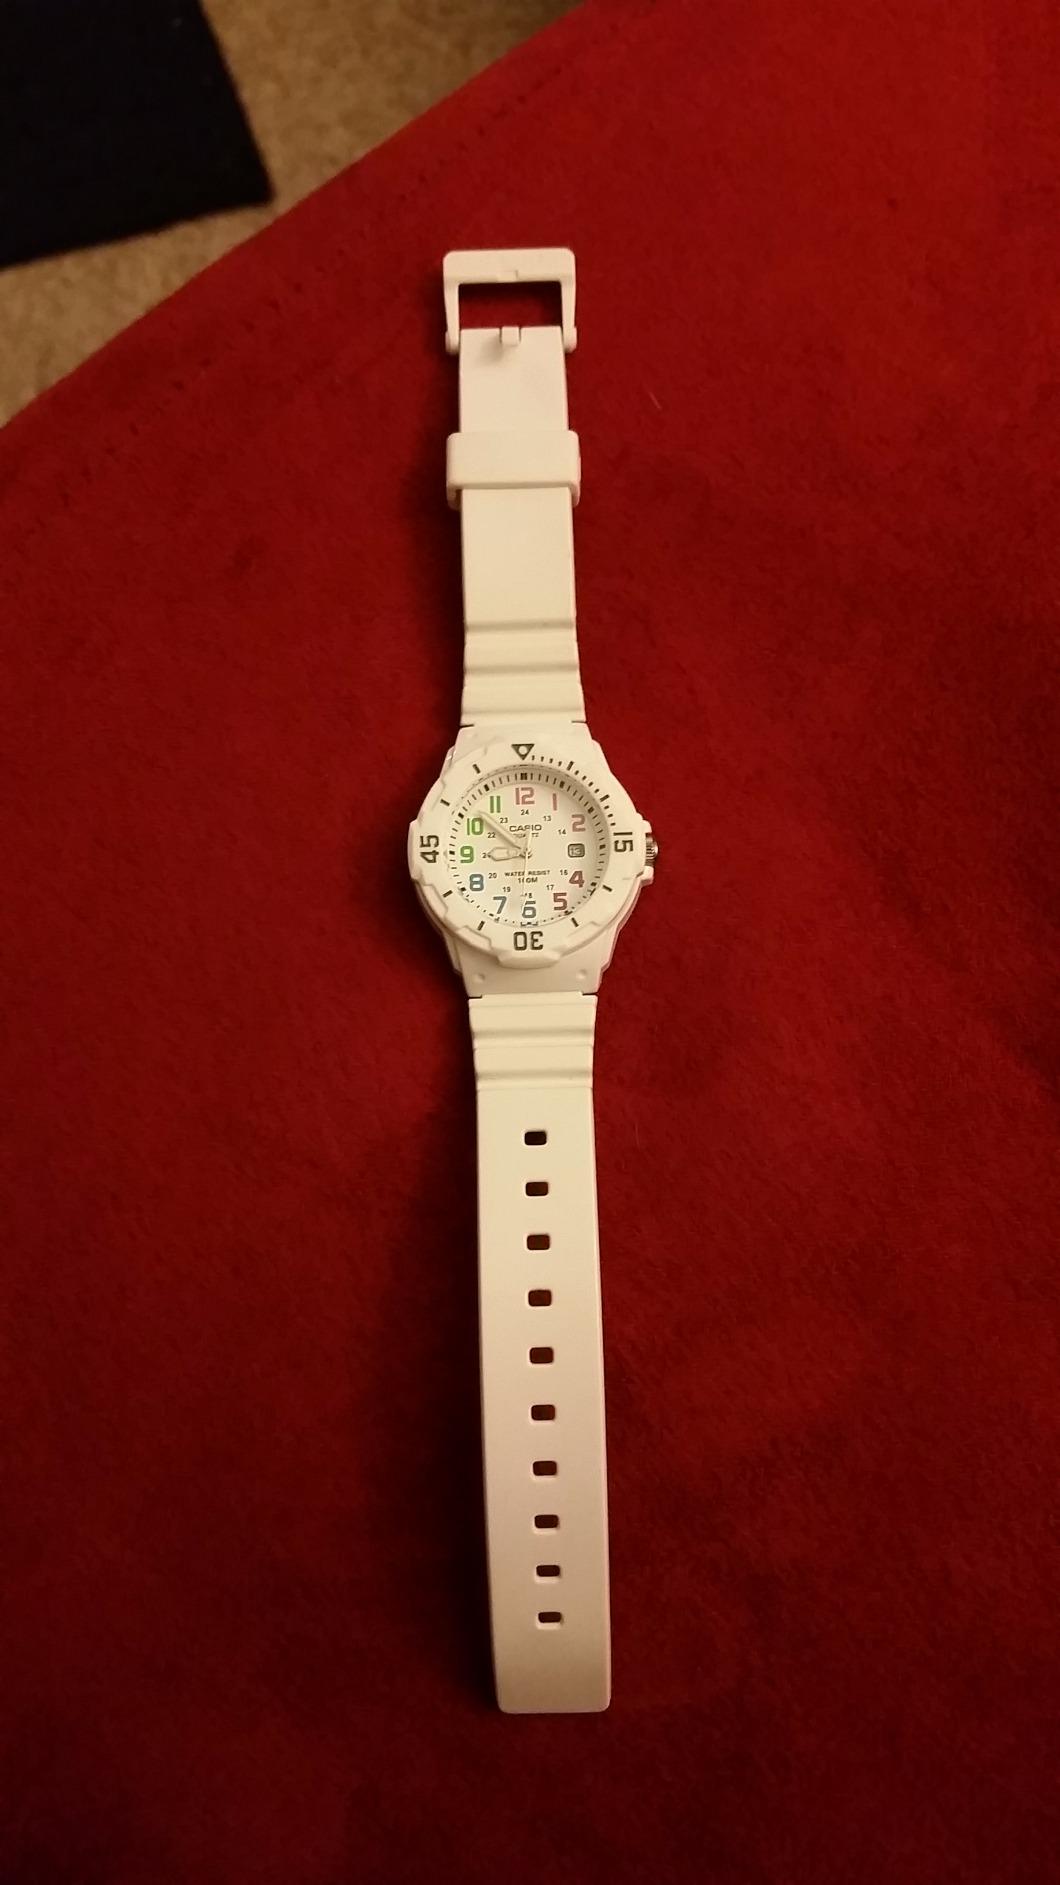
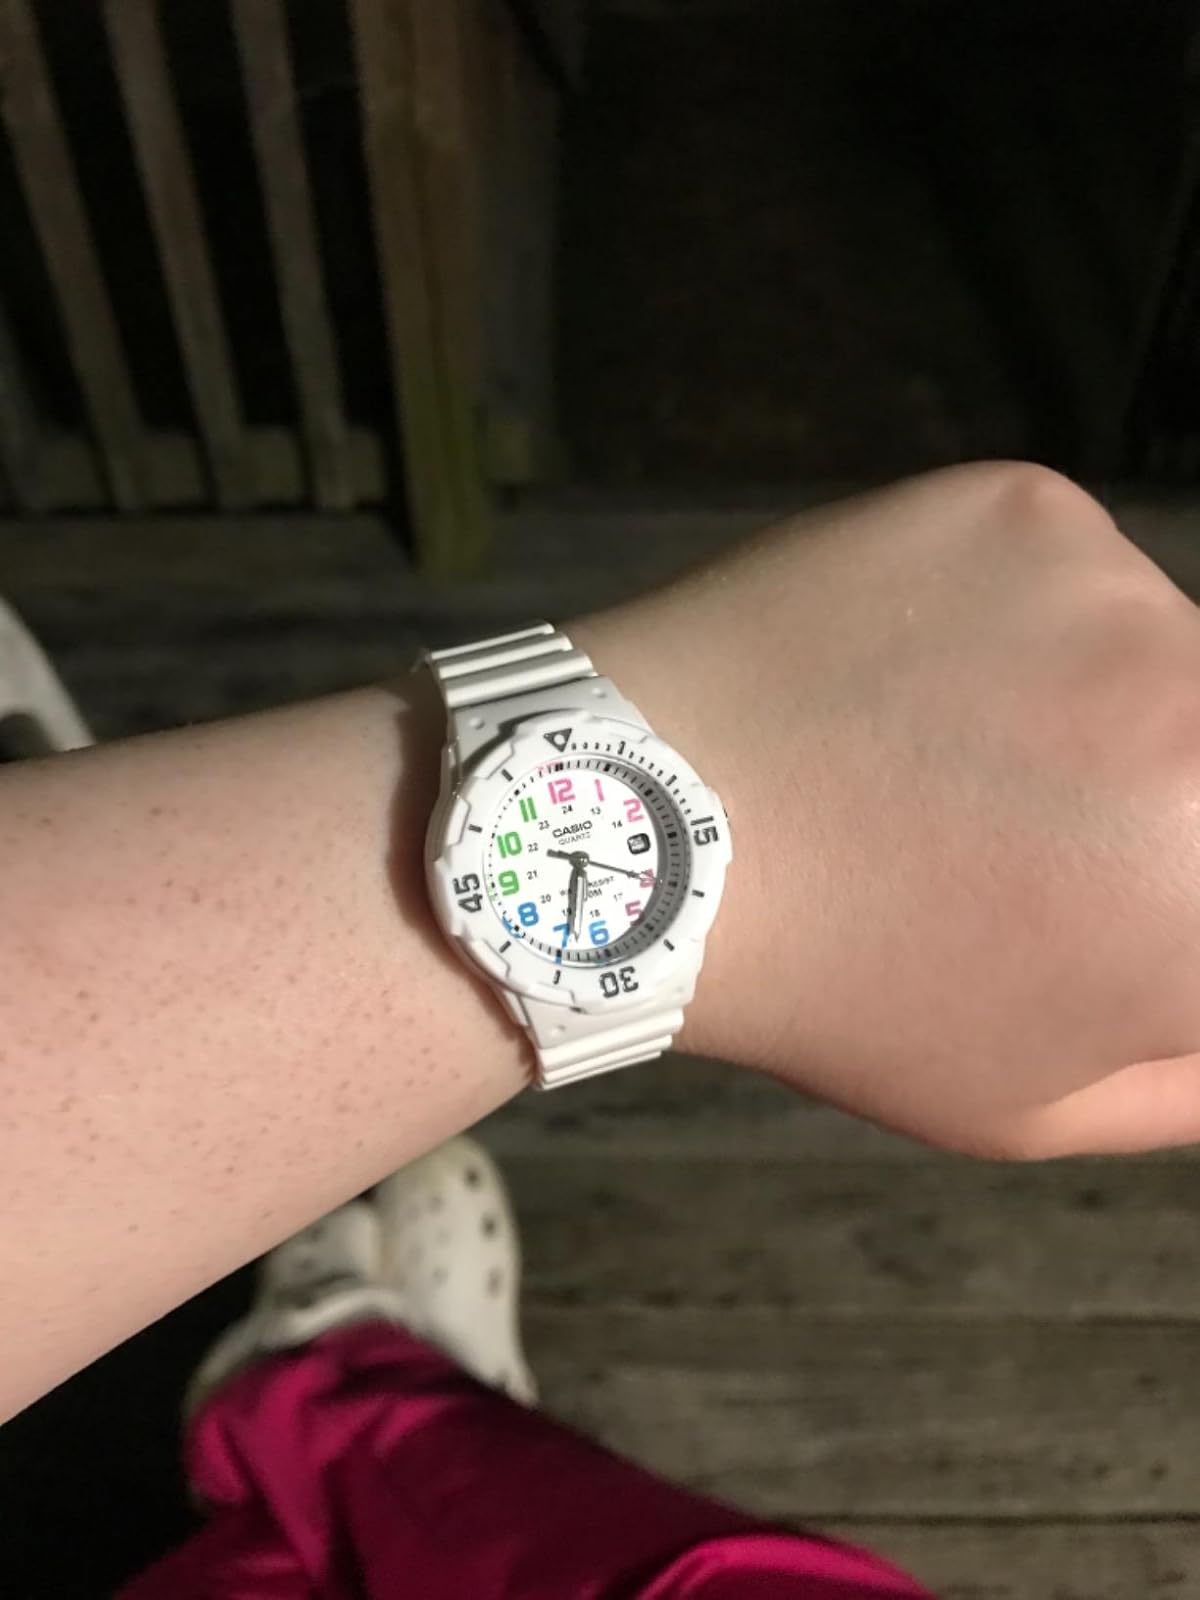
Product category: accessories_watch
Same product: yes